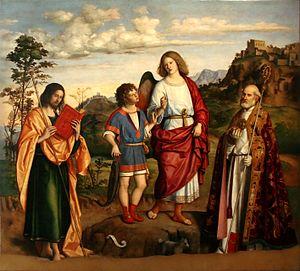
Provenance